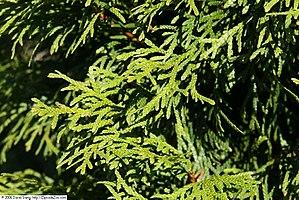
L’annedda est un arbre d'Amérique du Nord dont les feuilles furent utilisées pour préparer une décoction qui sauva l’explorateur Jacques Cartier et son équipage d’une épidémie de scorbut durant l'hiver 1535-1536. On ignore cependant aujourd'hui l'identité précise de l'espèce et l'opinion la plus généralement admise est qu'il s'agit du cèdre blanc d’Amérique, bien que certains éléments descriptifs précis ne coïncident pas.